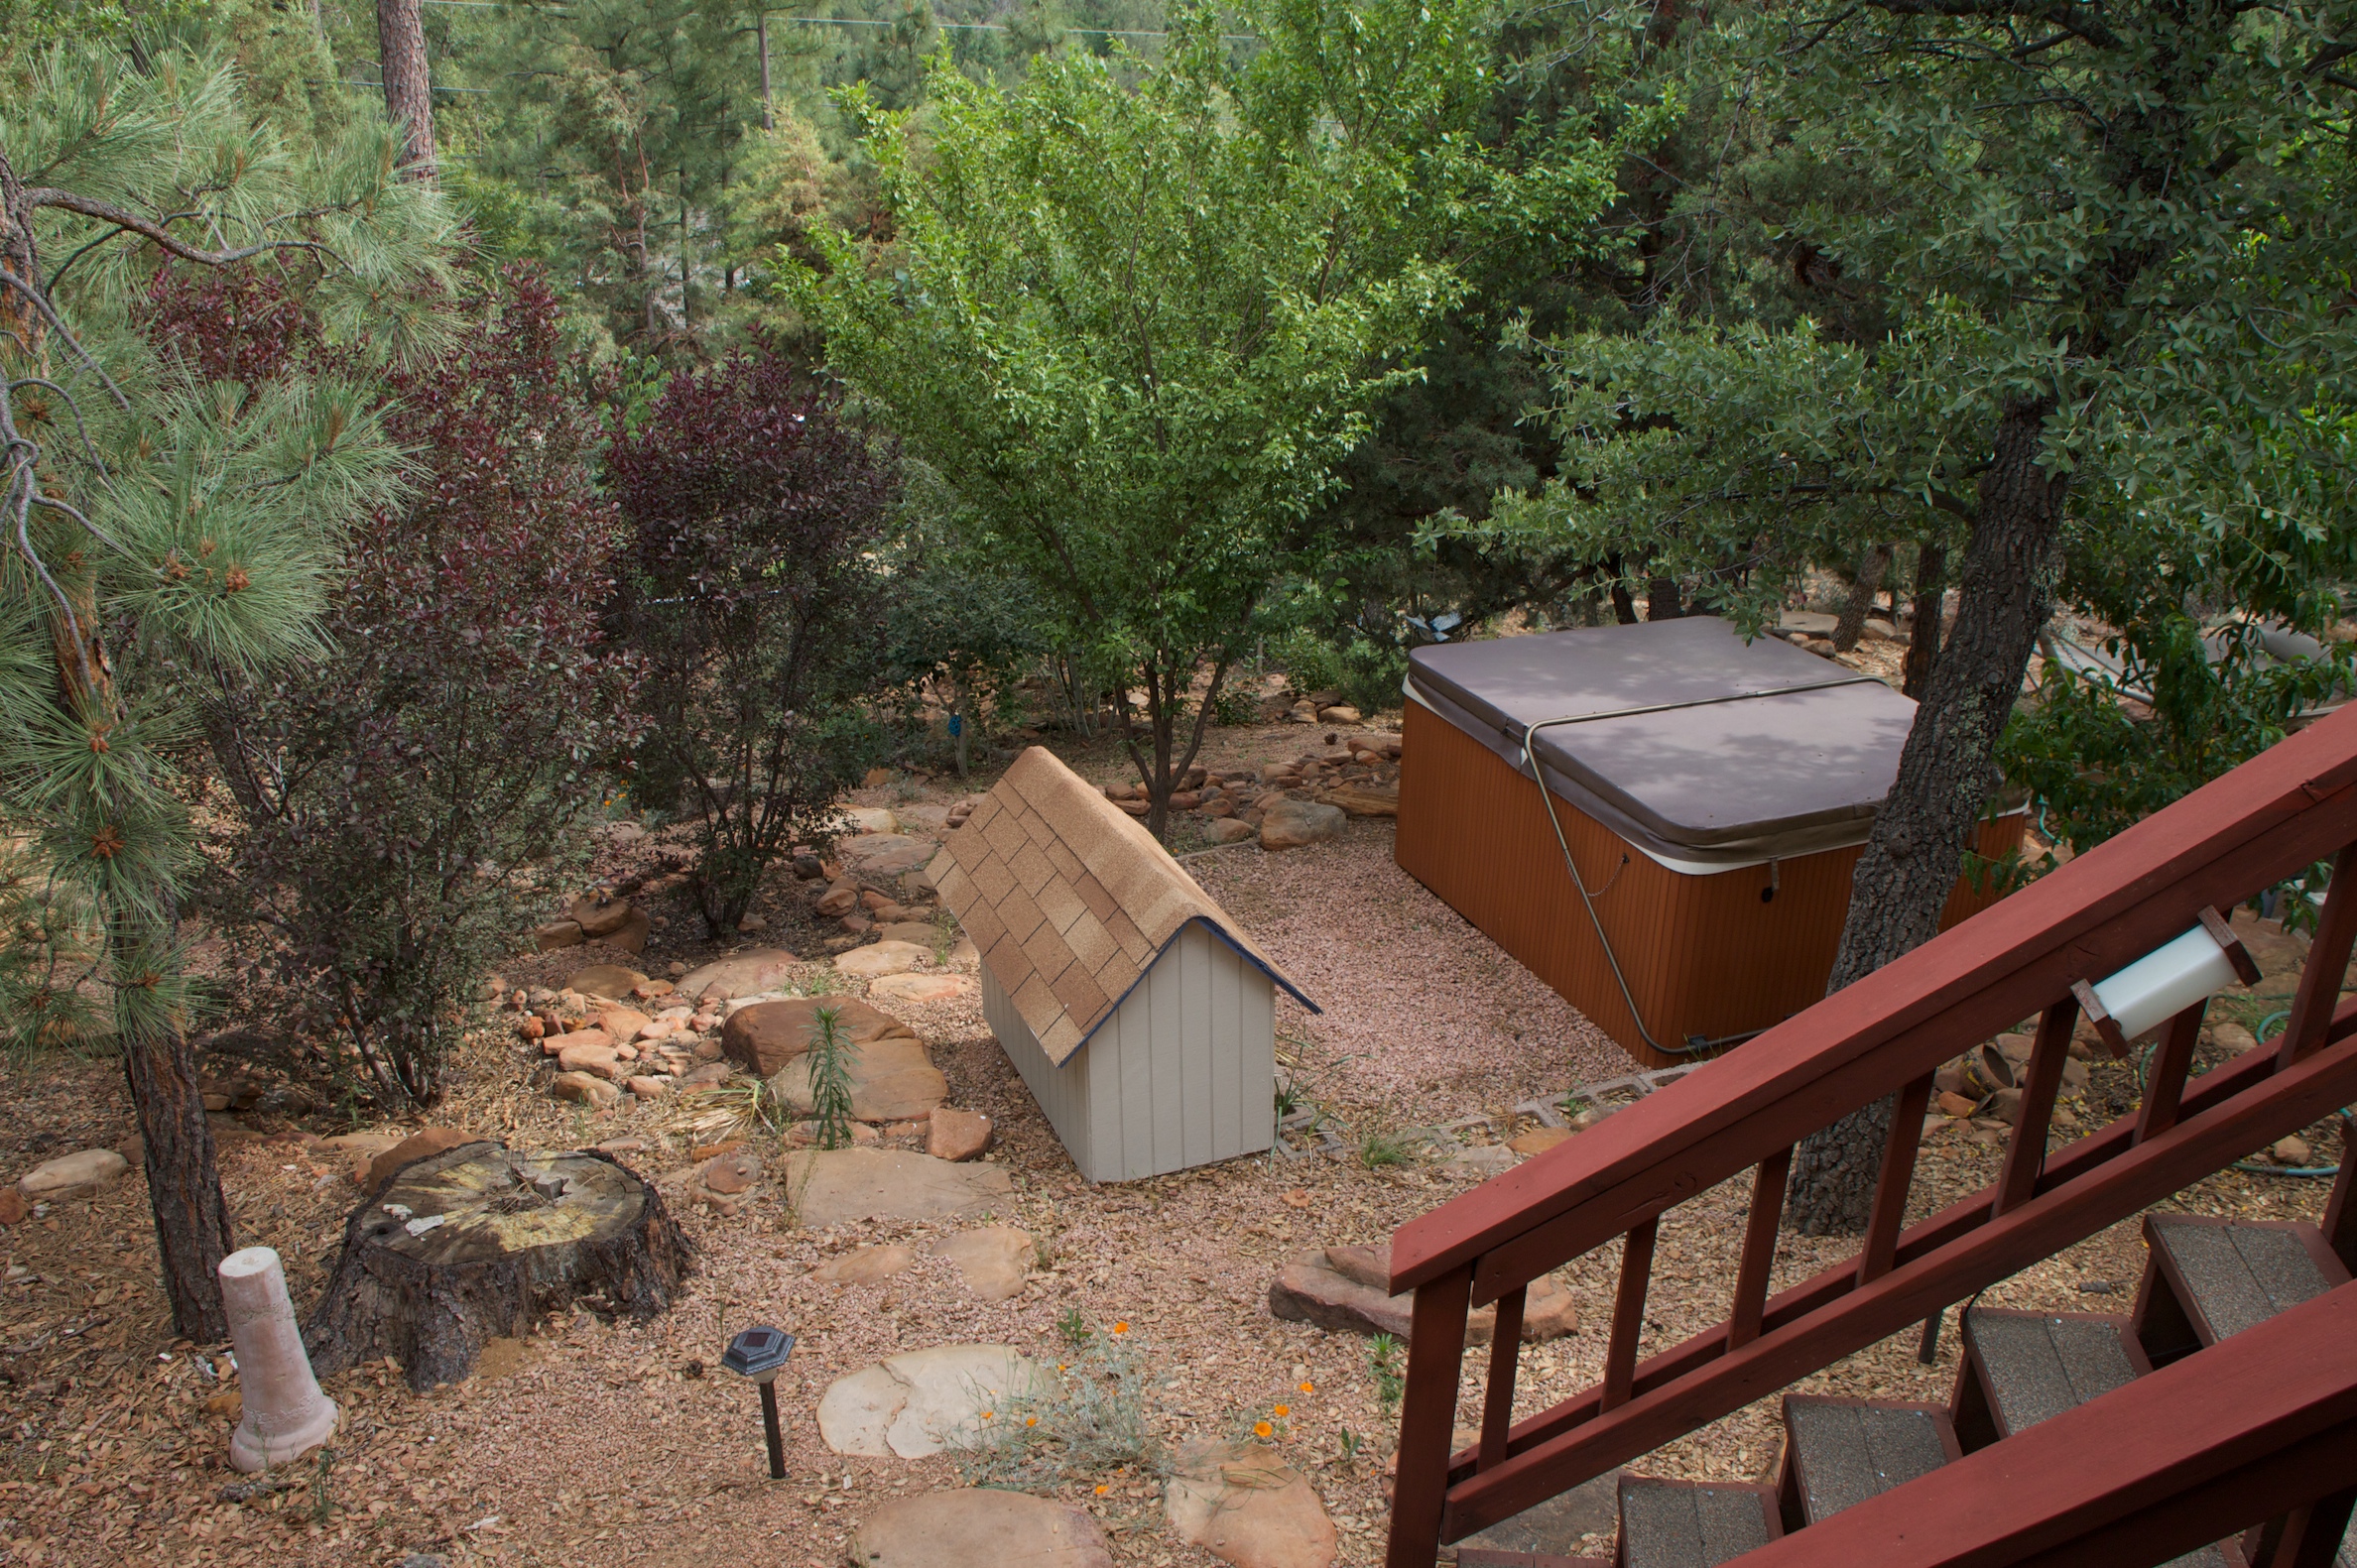
cottage, backyard, garden, yard, 18270mm, outdoor structure